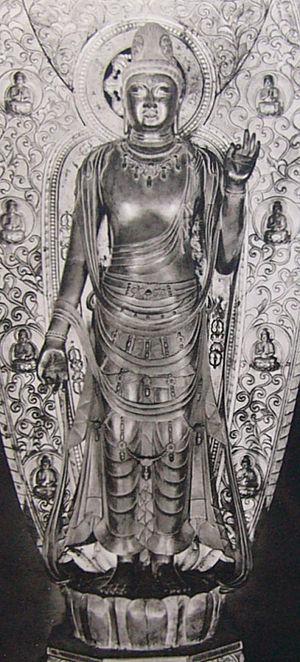
L'introduction du bouddhisme au Japon en provenance du royaume coréen de Baekje au milieu du VIᵉ siècle entraîne une renaissance de la sculpture japonaise. Des moines bouddhistes, des artisans et des lettrés s'installent autour de la capitale dans la province de Yamato et transmettent leurs techniques aux artisans locaux. Tout naturellement, les premières sculptures japonaises des époques Asuka et Hakuhō montrent de fortes influences de l'art continental et se caractérisent d'abord par des yeux en amande, des lèvres en forme de croissant tournées vers le haut et des plis dans les vêtements disposés symétriquement. L'atelier du sculpteur Tori Busshi, fortement influencé par le style des Wei du nord, produit des œuvres qui illustrent ces caractéristiques. La triade de Shaka Nyorai et le Guze Kannon au Hōryū-ji en sont d'excellents exemples. À la fin du VIIᵉ siècle, le bois remplace le bronze et le cuivre. Au début de la dynastie Tang, un plus grand réalisme s'exprime par des formes plus pleines, des fentes longues et étroites pour les yeux, des traits de visage plus doux, des vêtements fluides et embellis avec des ornements tels que des bracelets et des bijoux.